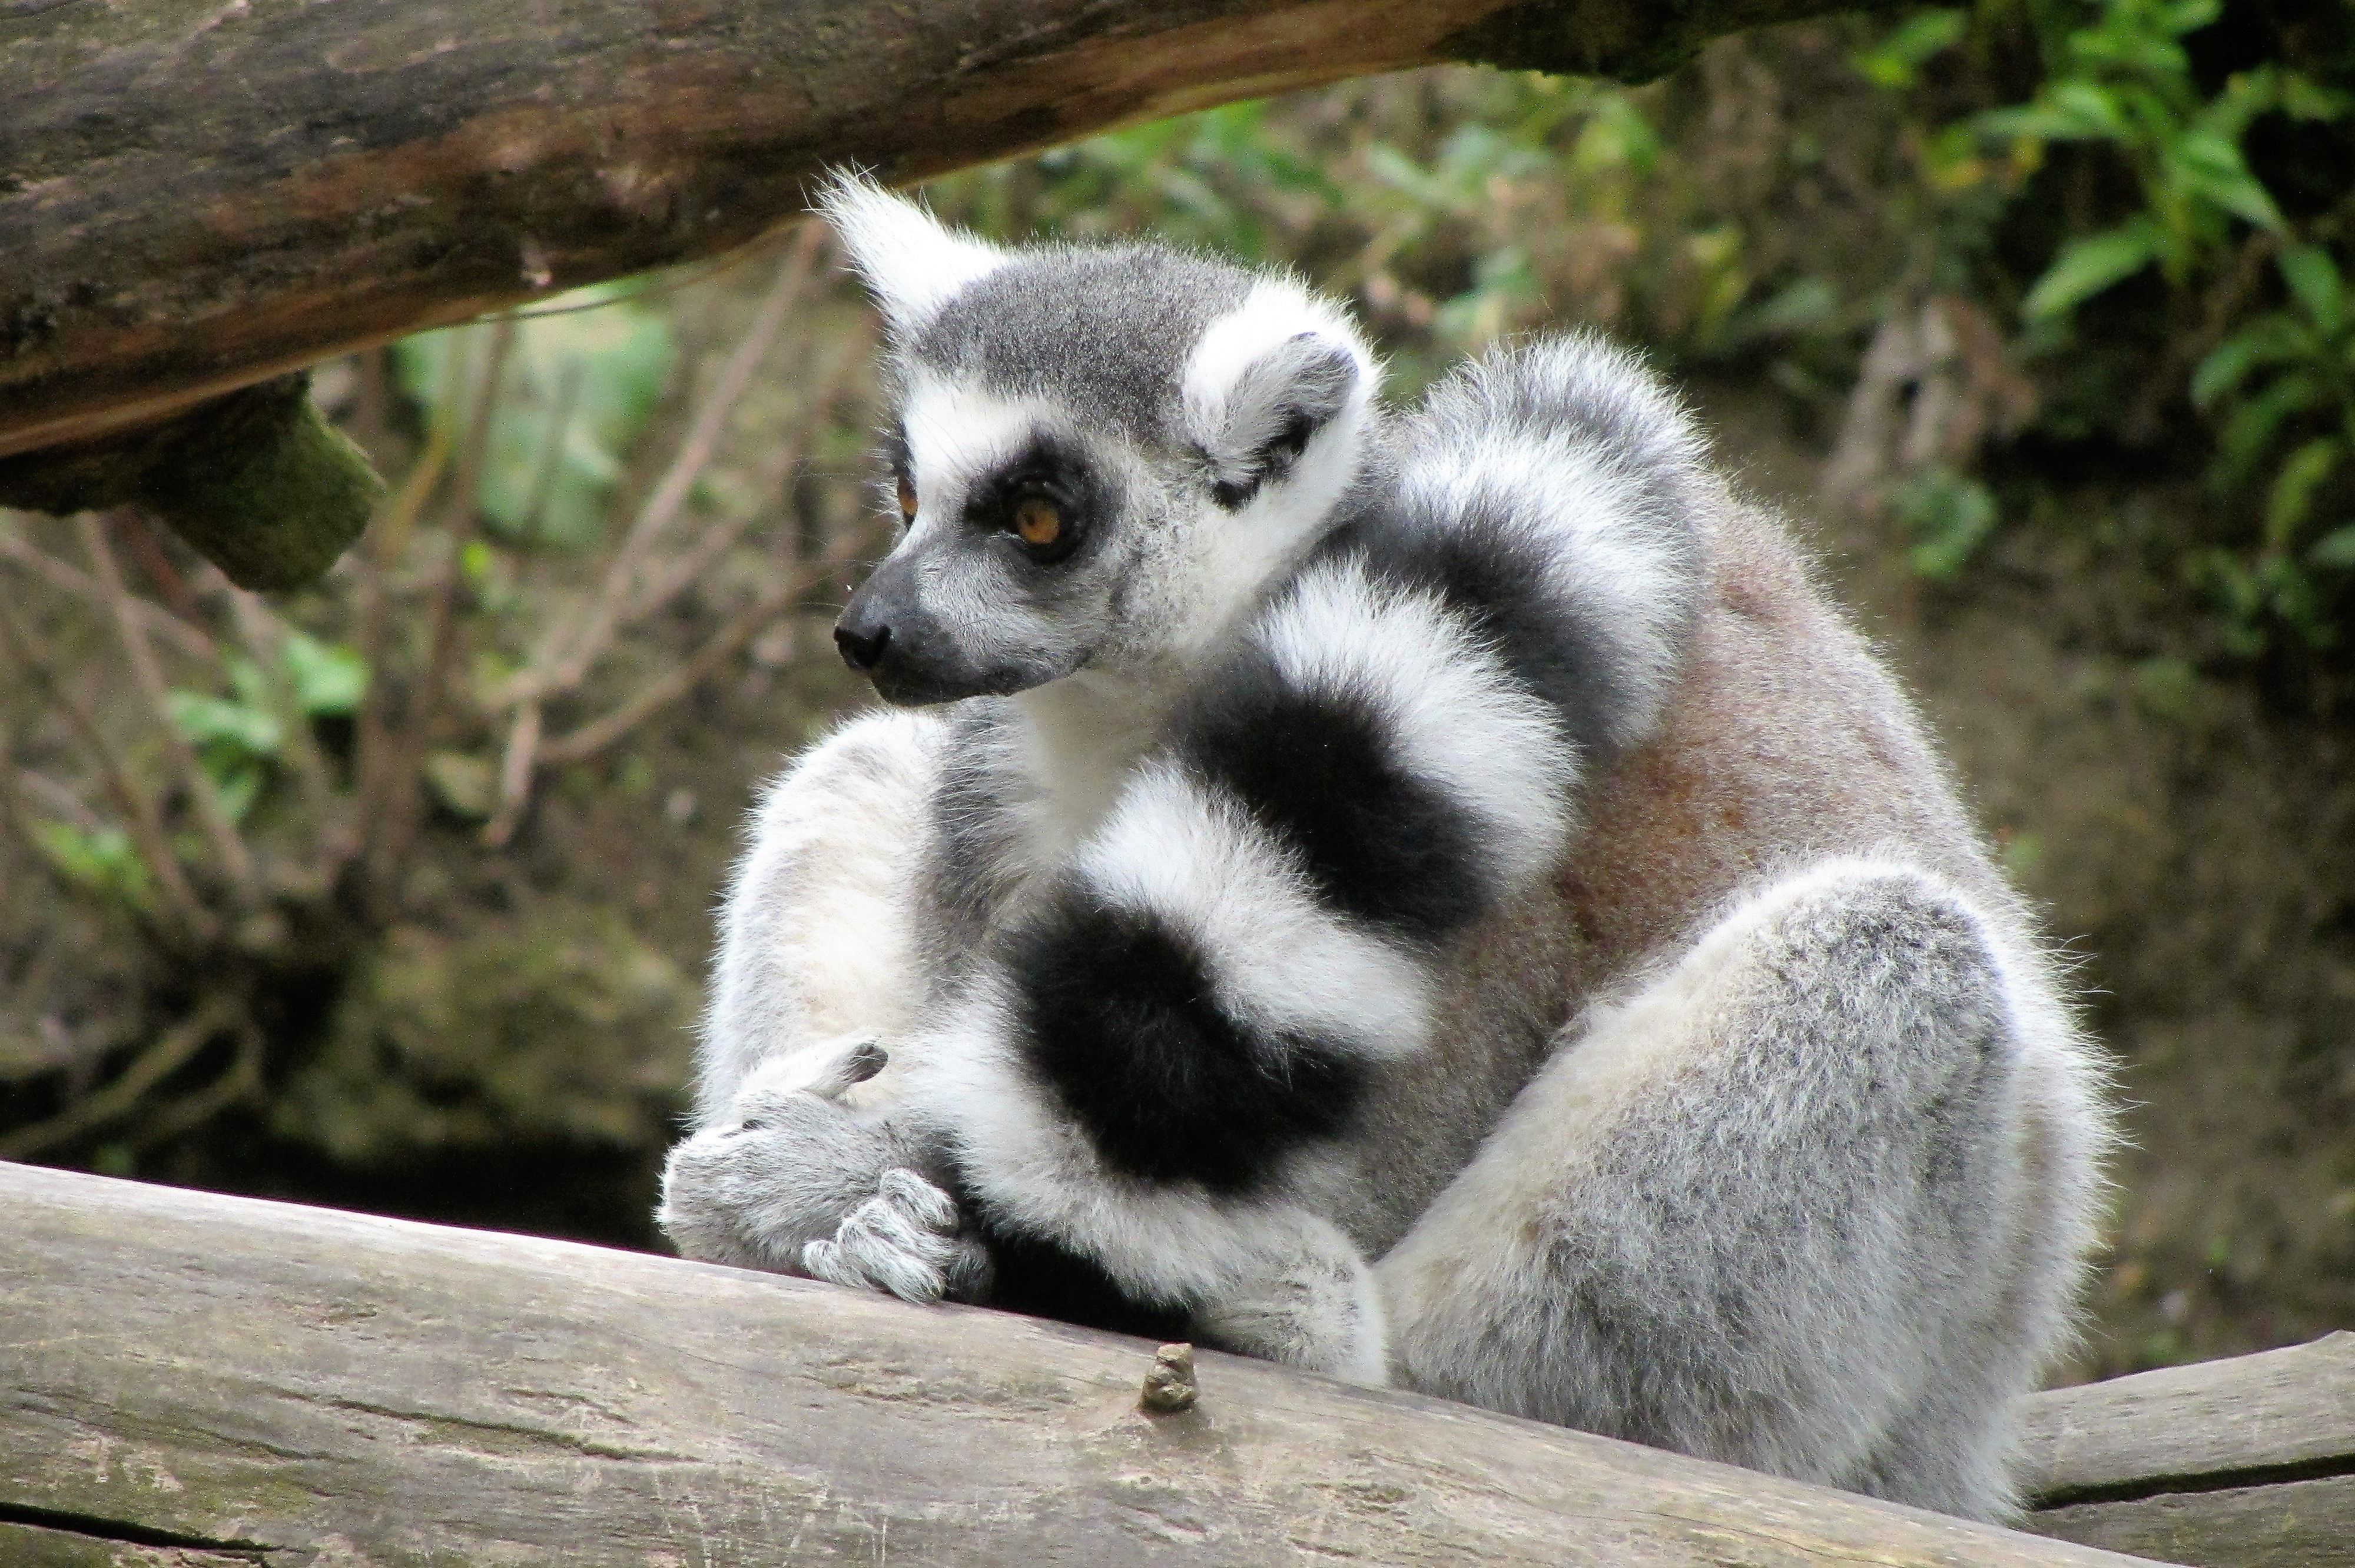
wildlife, zoo, mammal, monkey, fauna, black white, primate, striped, vertebrate, lemur, ring tailed lemur, long tail